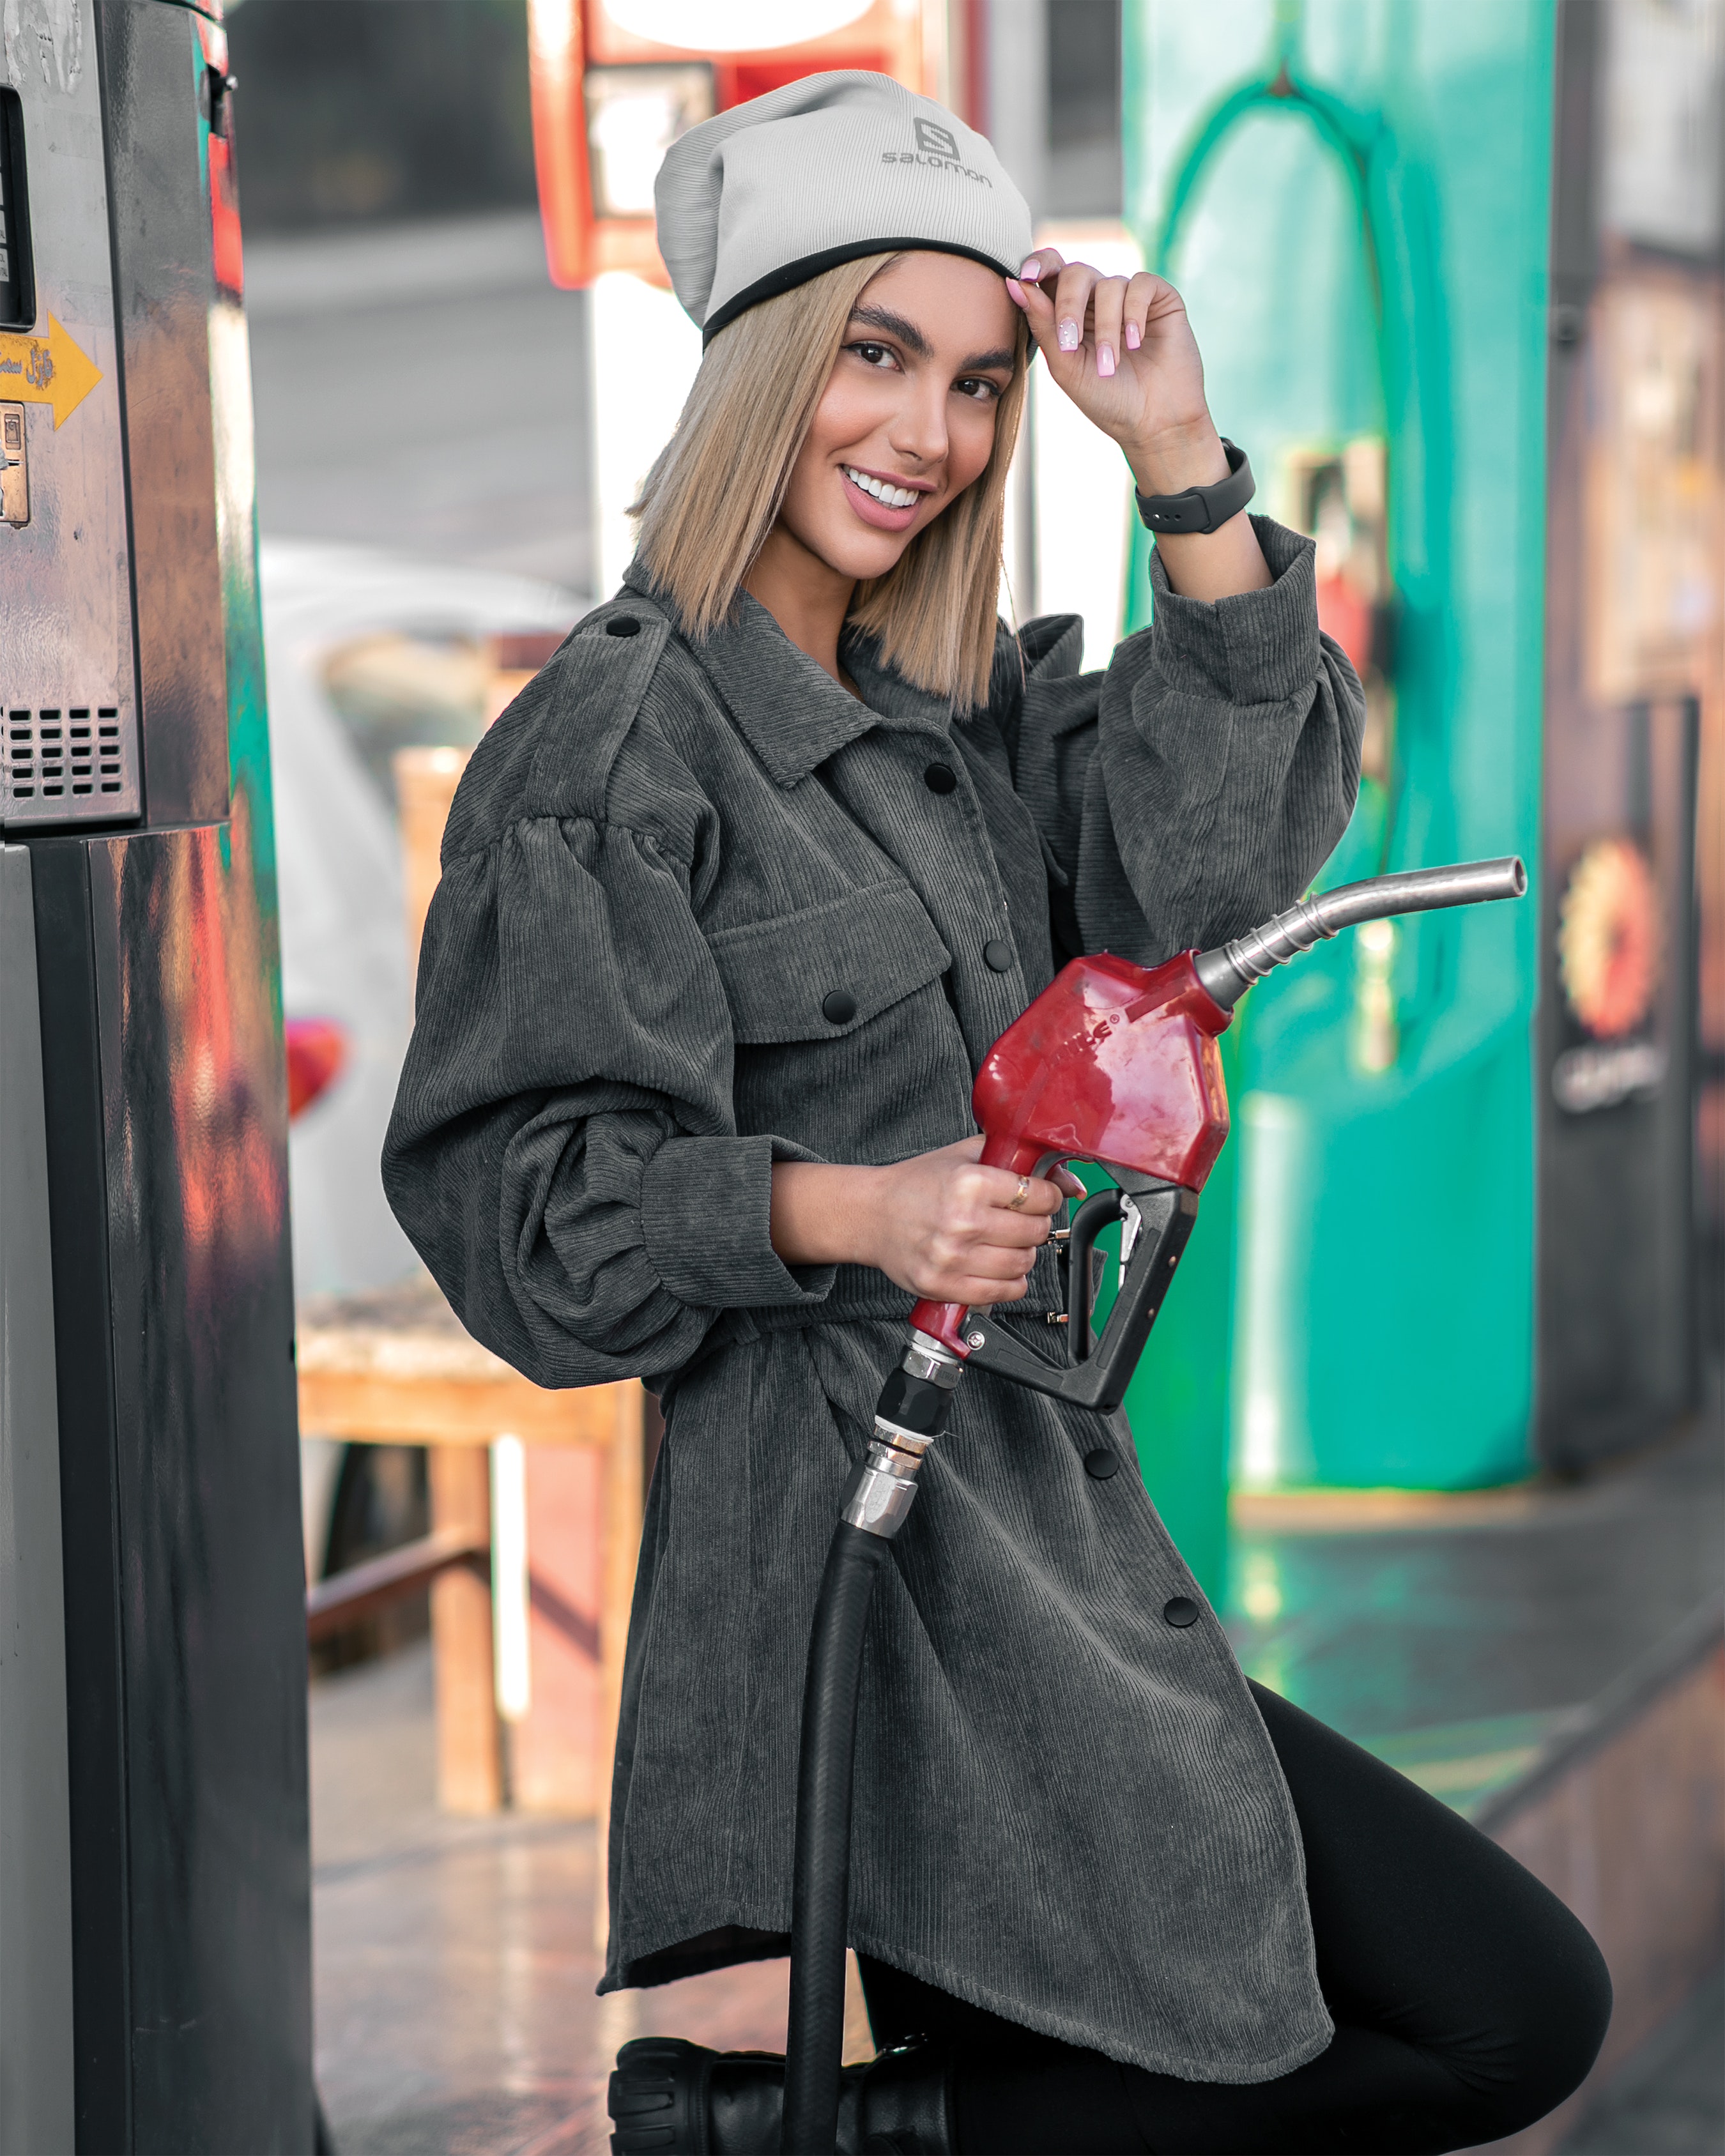
woman, smile, street fashion, glove, sleeve, cap, waist, Luggage and bags, knee, bag, human leg, electric blue, blond, fashion design, travel, fashion accessory, handbag, street, fur, eyewear, leather, sitting, jewellery, fun, uniform, necklace, personal protective equipment, sportswear, denim, belt, costume, tourism, winter, pedestrian, top, beanie